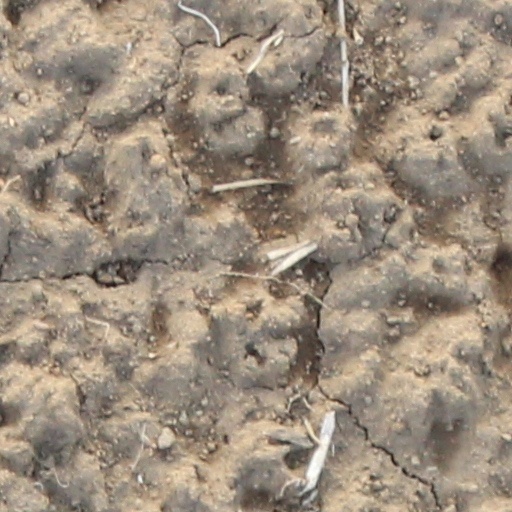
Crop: wheat